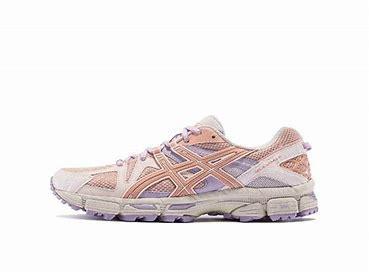
Brand: Asics
Model: Gel Kahana 8